Royal Military College of Canada chapels

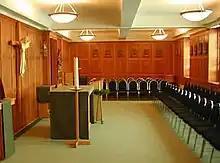
chapel, Yeo Hall, Royal Military College of Canada

Following naval tradition, a ship's bell (from the Royal Roads Military College) is used as a baptism font in the college chapel and the names of those baptised are later inscribed on the bell.